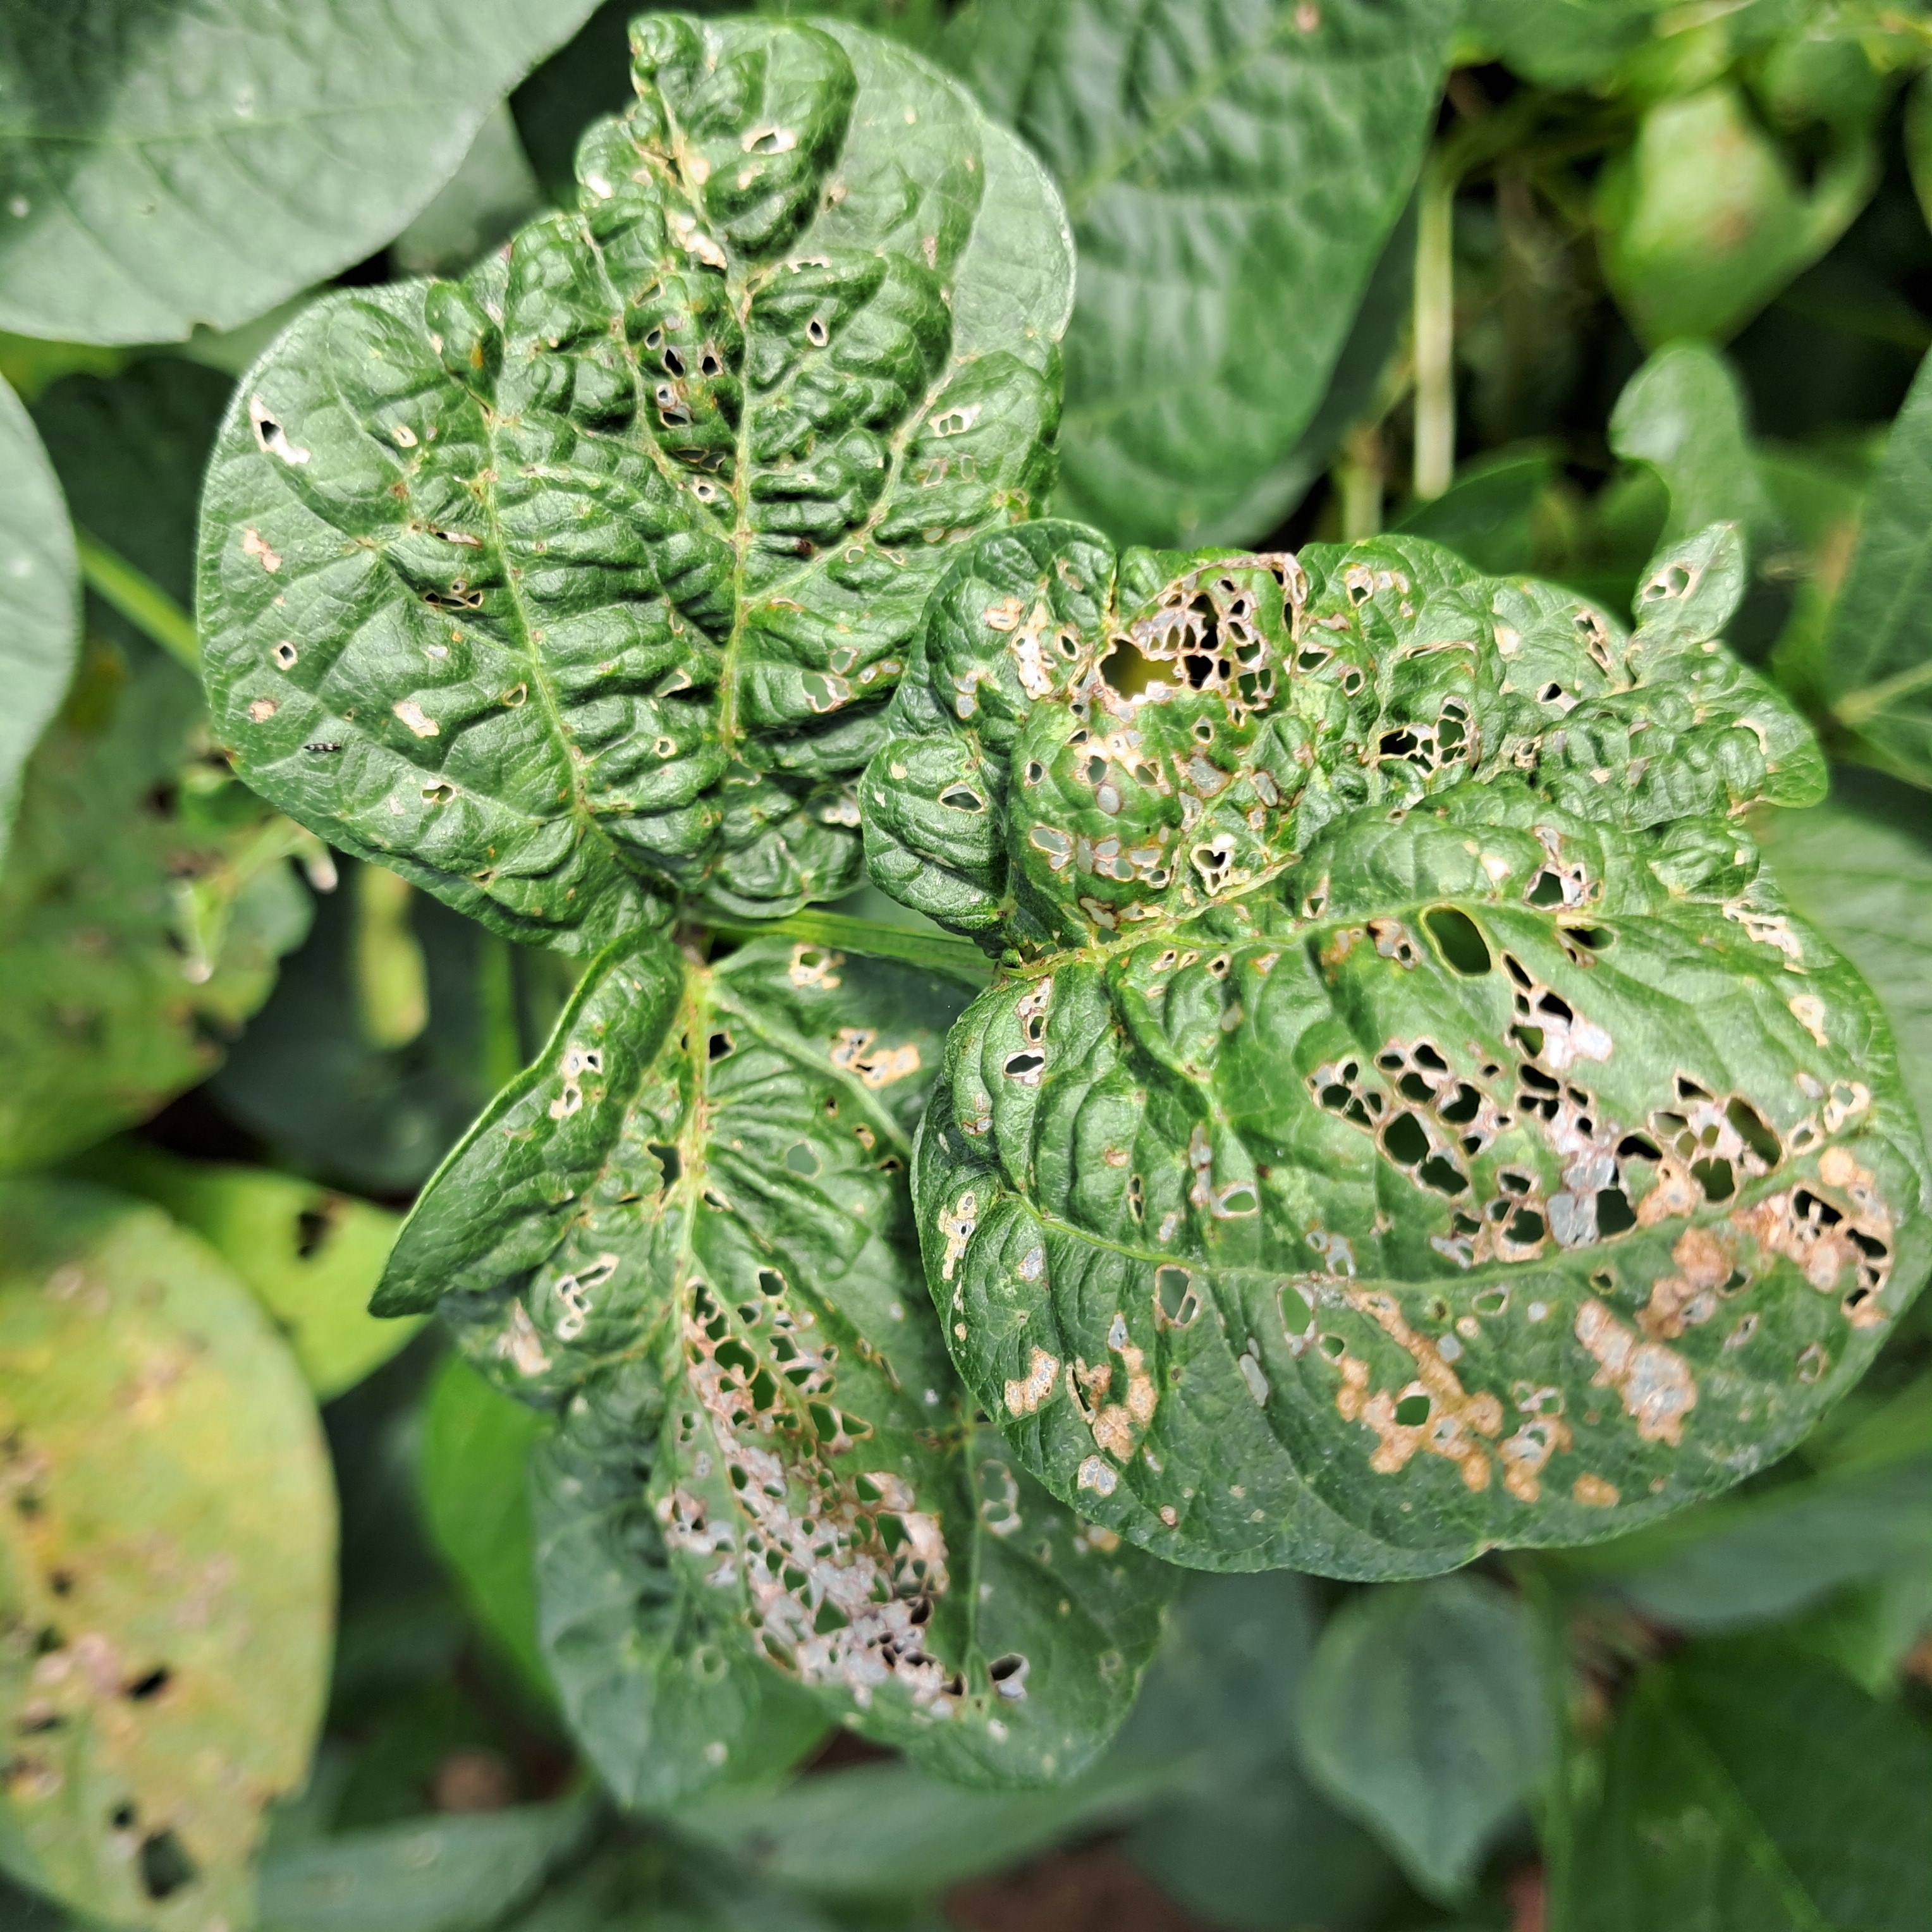
Label: Mosaic